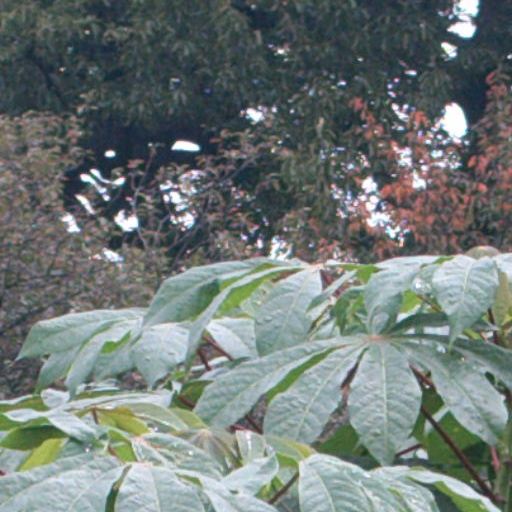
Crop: cassava